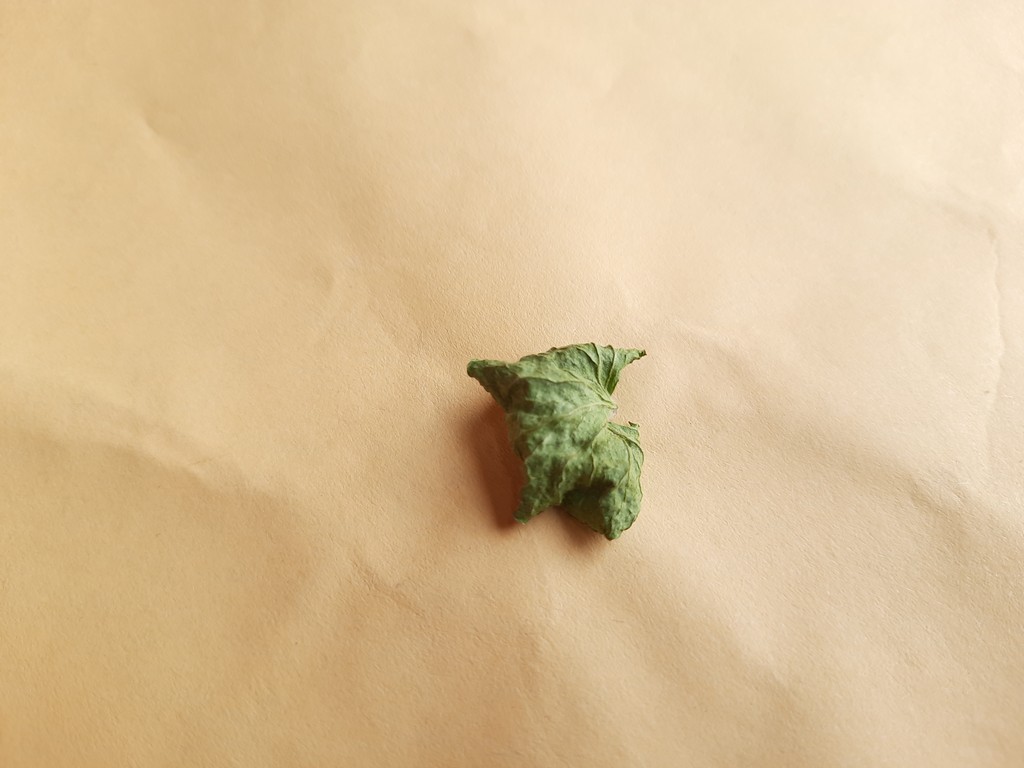
Label: Dried